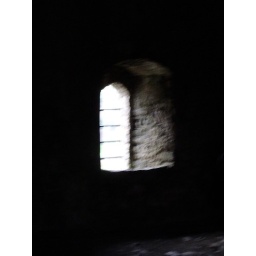
This is one of the windows in Pembroke castle ( Pembrokeshire, Wales )